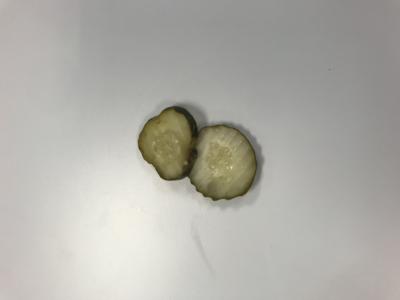
Label: generalcompost